Greg Maddux

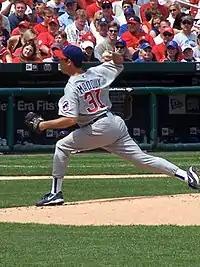
Maddux pitching for the Cubs in 2006

During the strike-shortened 1994 season, Maddux posted an ERA of 1.56, the second-lowest since Bob Gibson's historic 1.12 in 1968, the last year of the elevated mound, and the lowest in the majors since Dwight Gooden's 1.53 in 1985. It pleased Maddux that his 1994 batting average (.222) was higher than his ERA. Maddux also led the National League in wins (with 16) and innings pitched (202) in his third Cy Young-winning year. Maddux also finished 5th in National League Most Valuable Player voting in 1994.